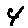
Label: 4